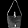
Label: Bag